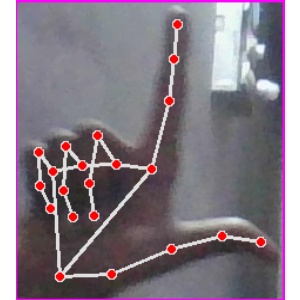
अक्षर: ल